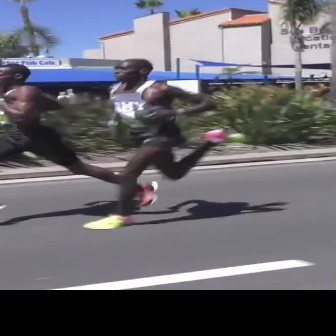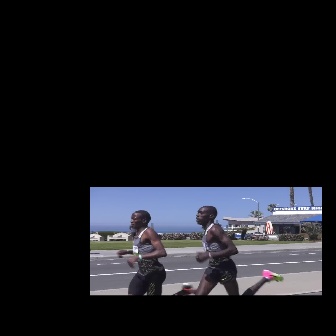
  Please identify the target specified by the bounding box [79,57,250,228] in the first image and locate it in the second image. Return the coordinates in [x_min,y_min,x_max,y_max] format.
Answer: [193,205,283,295]